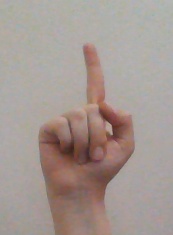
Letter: bb